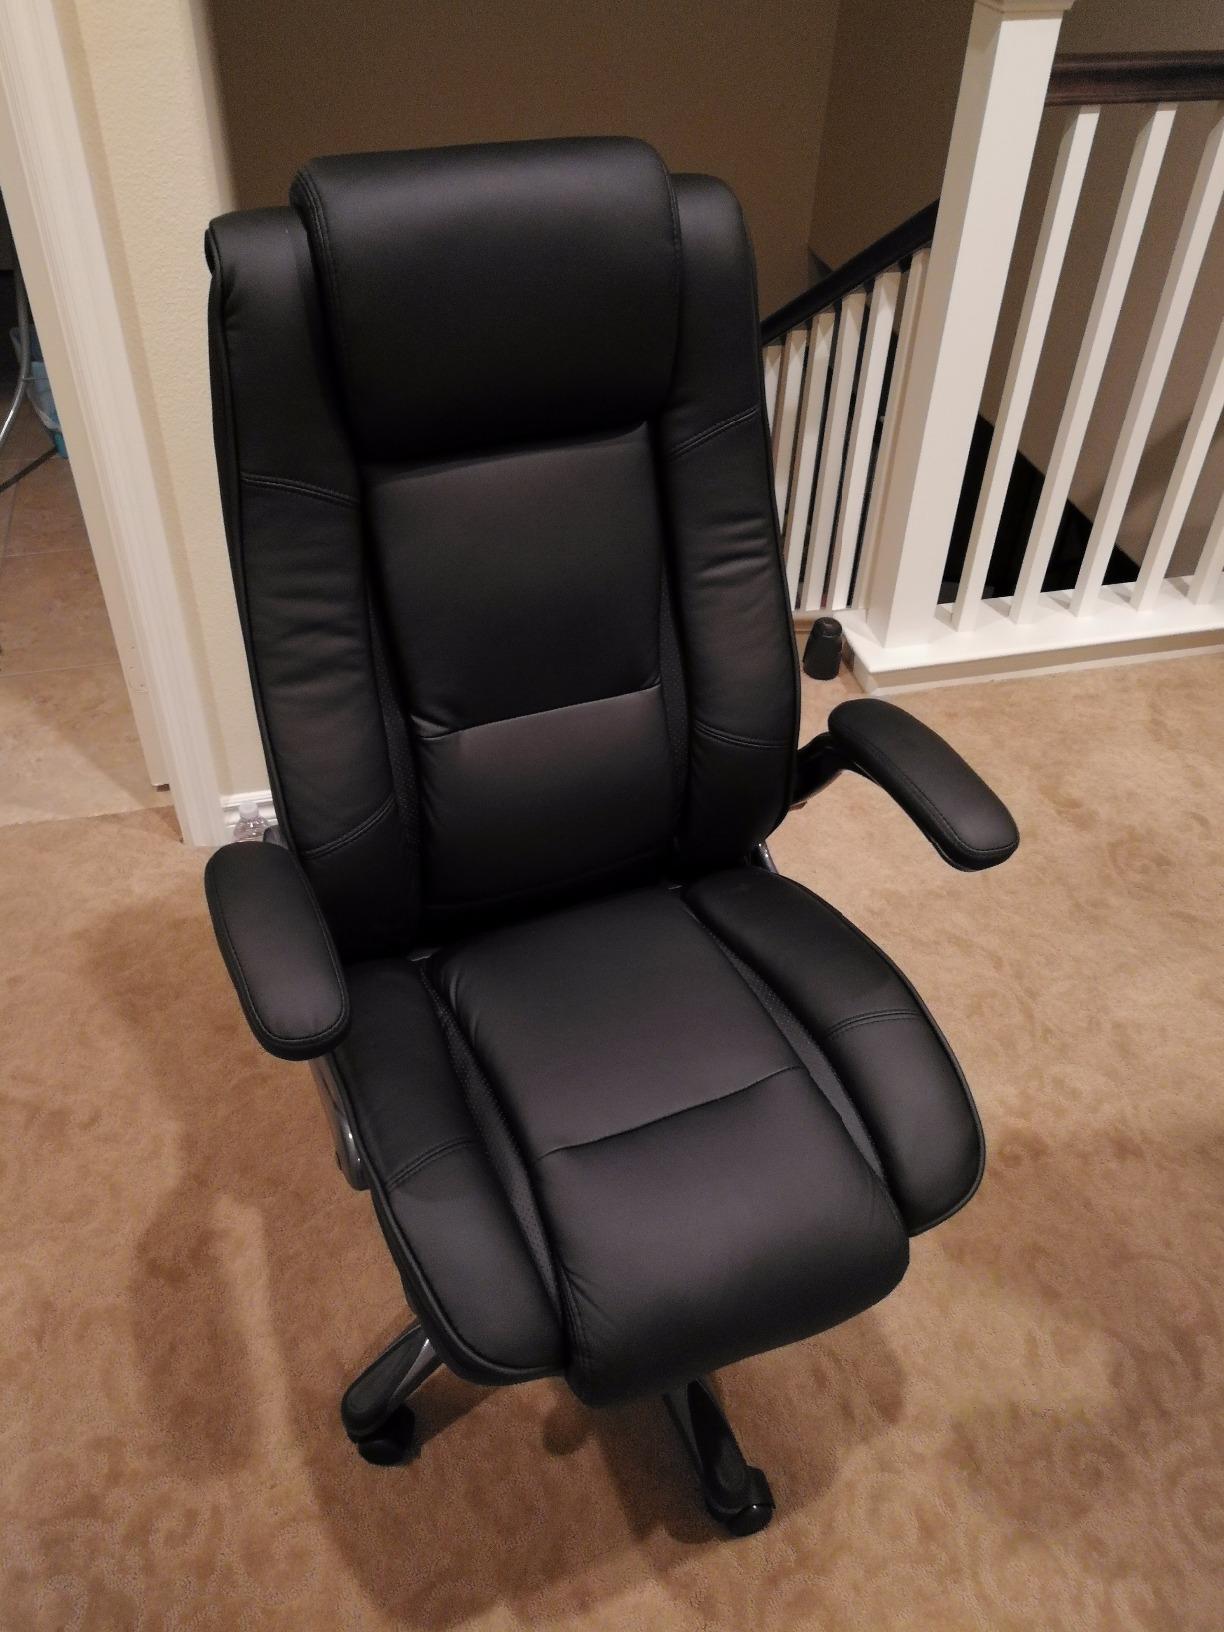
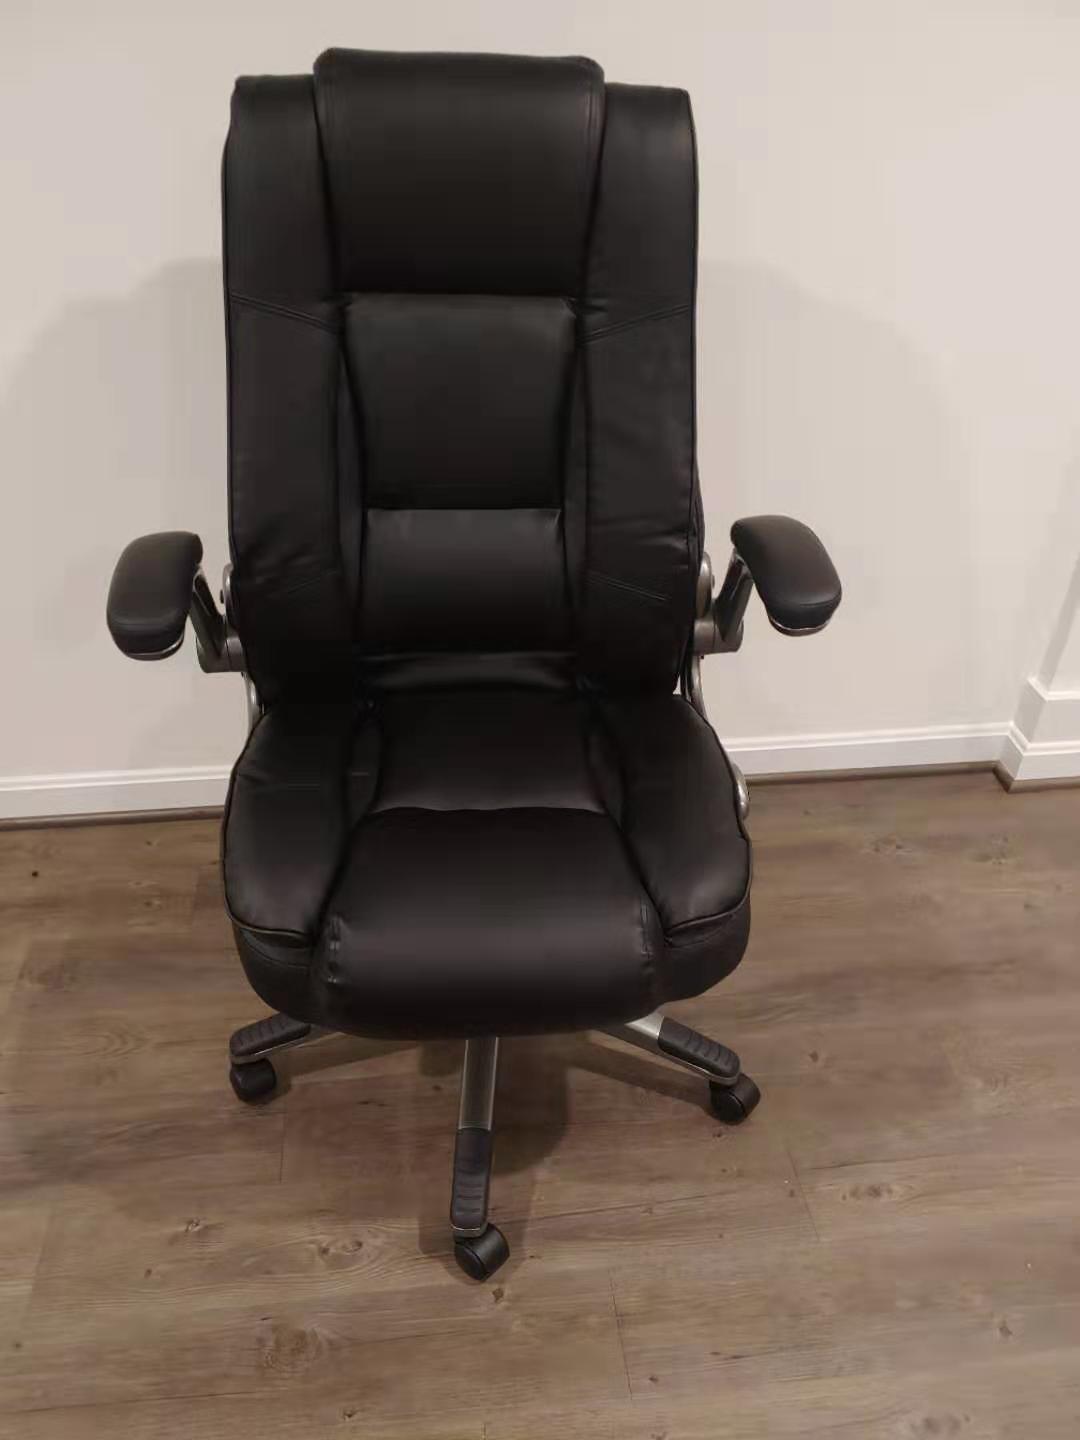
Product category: items_chair
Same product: no